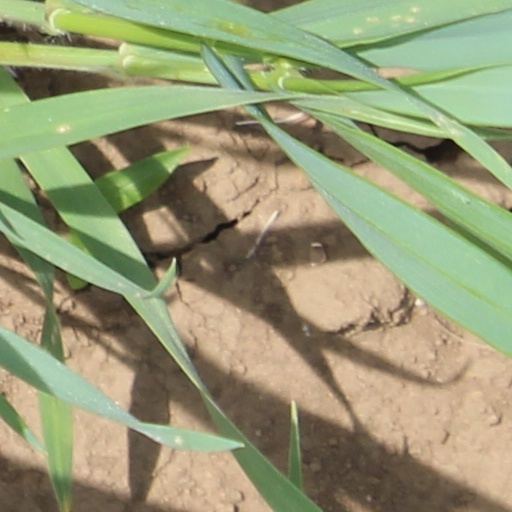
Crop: wheat